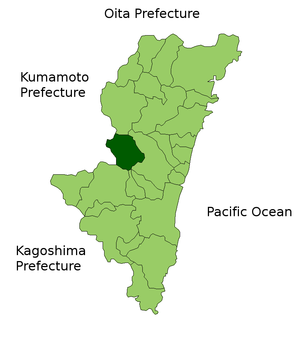
Nishimera est un village du district de Koyu, au Japon.